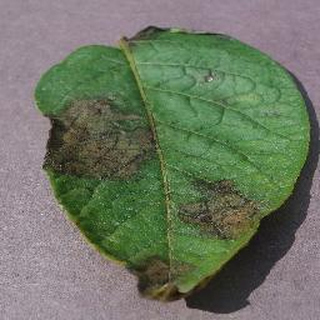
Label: potato_late_blight